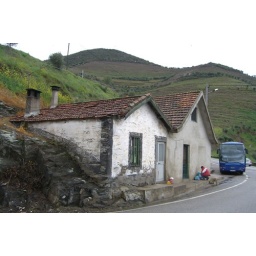
I spent several hours here after the bus needed to back up to avoid a bridge under repair.